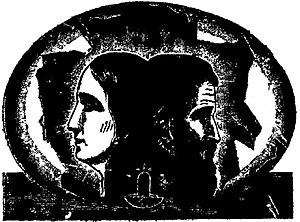
Symbole èvadiste représentant l'androgyne Èvadam, personnification de l'unité dans la dualité et de la préséance de la femme, par le mariage de Marie-Ève, unité génésiaque femelle, et de Christ-Adam, unité génésiaque mâle.
Simon Ganneau, né vers 1806 et mort à Paris le 14 mars 1851, est un mystique ou illuminé français qui, sous le titre de Mapah, se présentait comme le prophète d'une religion nouvelle, l'Evadaïsme.